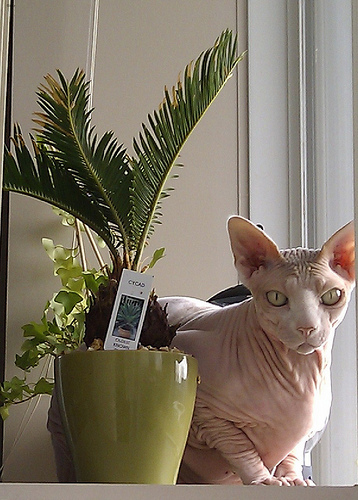
Breed: sphynx